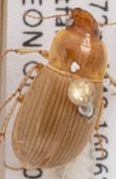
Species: Amara quenseli
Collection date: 2018-07-03
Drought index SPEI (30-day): -1.442
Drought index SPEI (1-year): -1.01
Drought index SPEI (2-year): -0.88